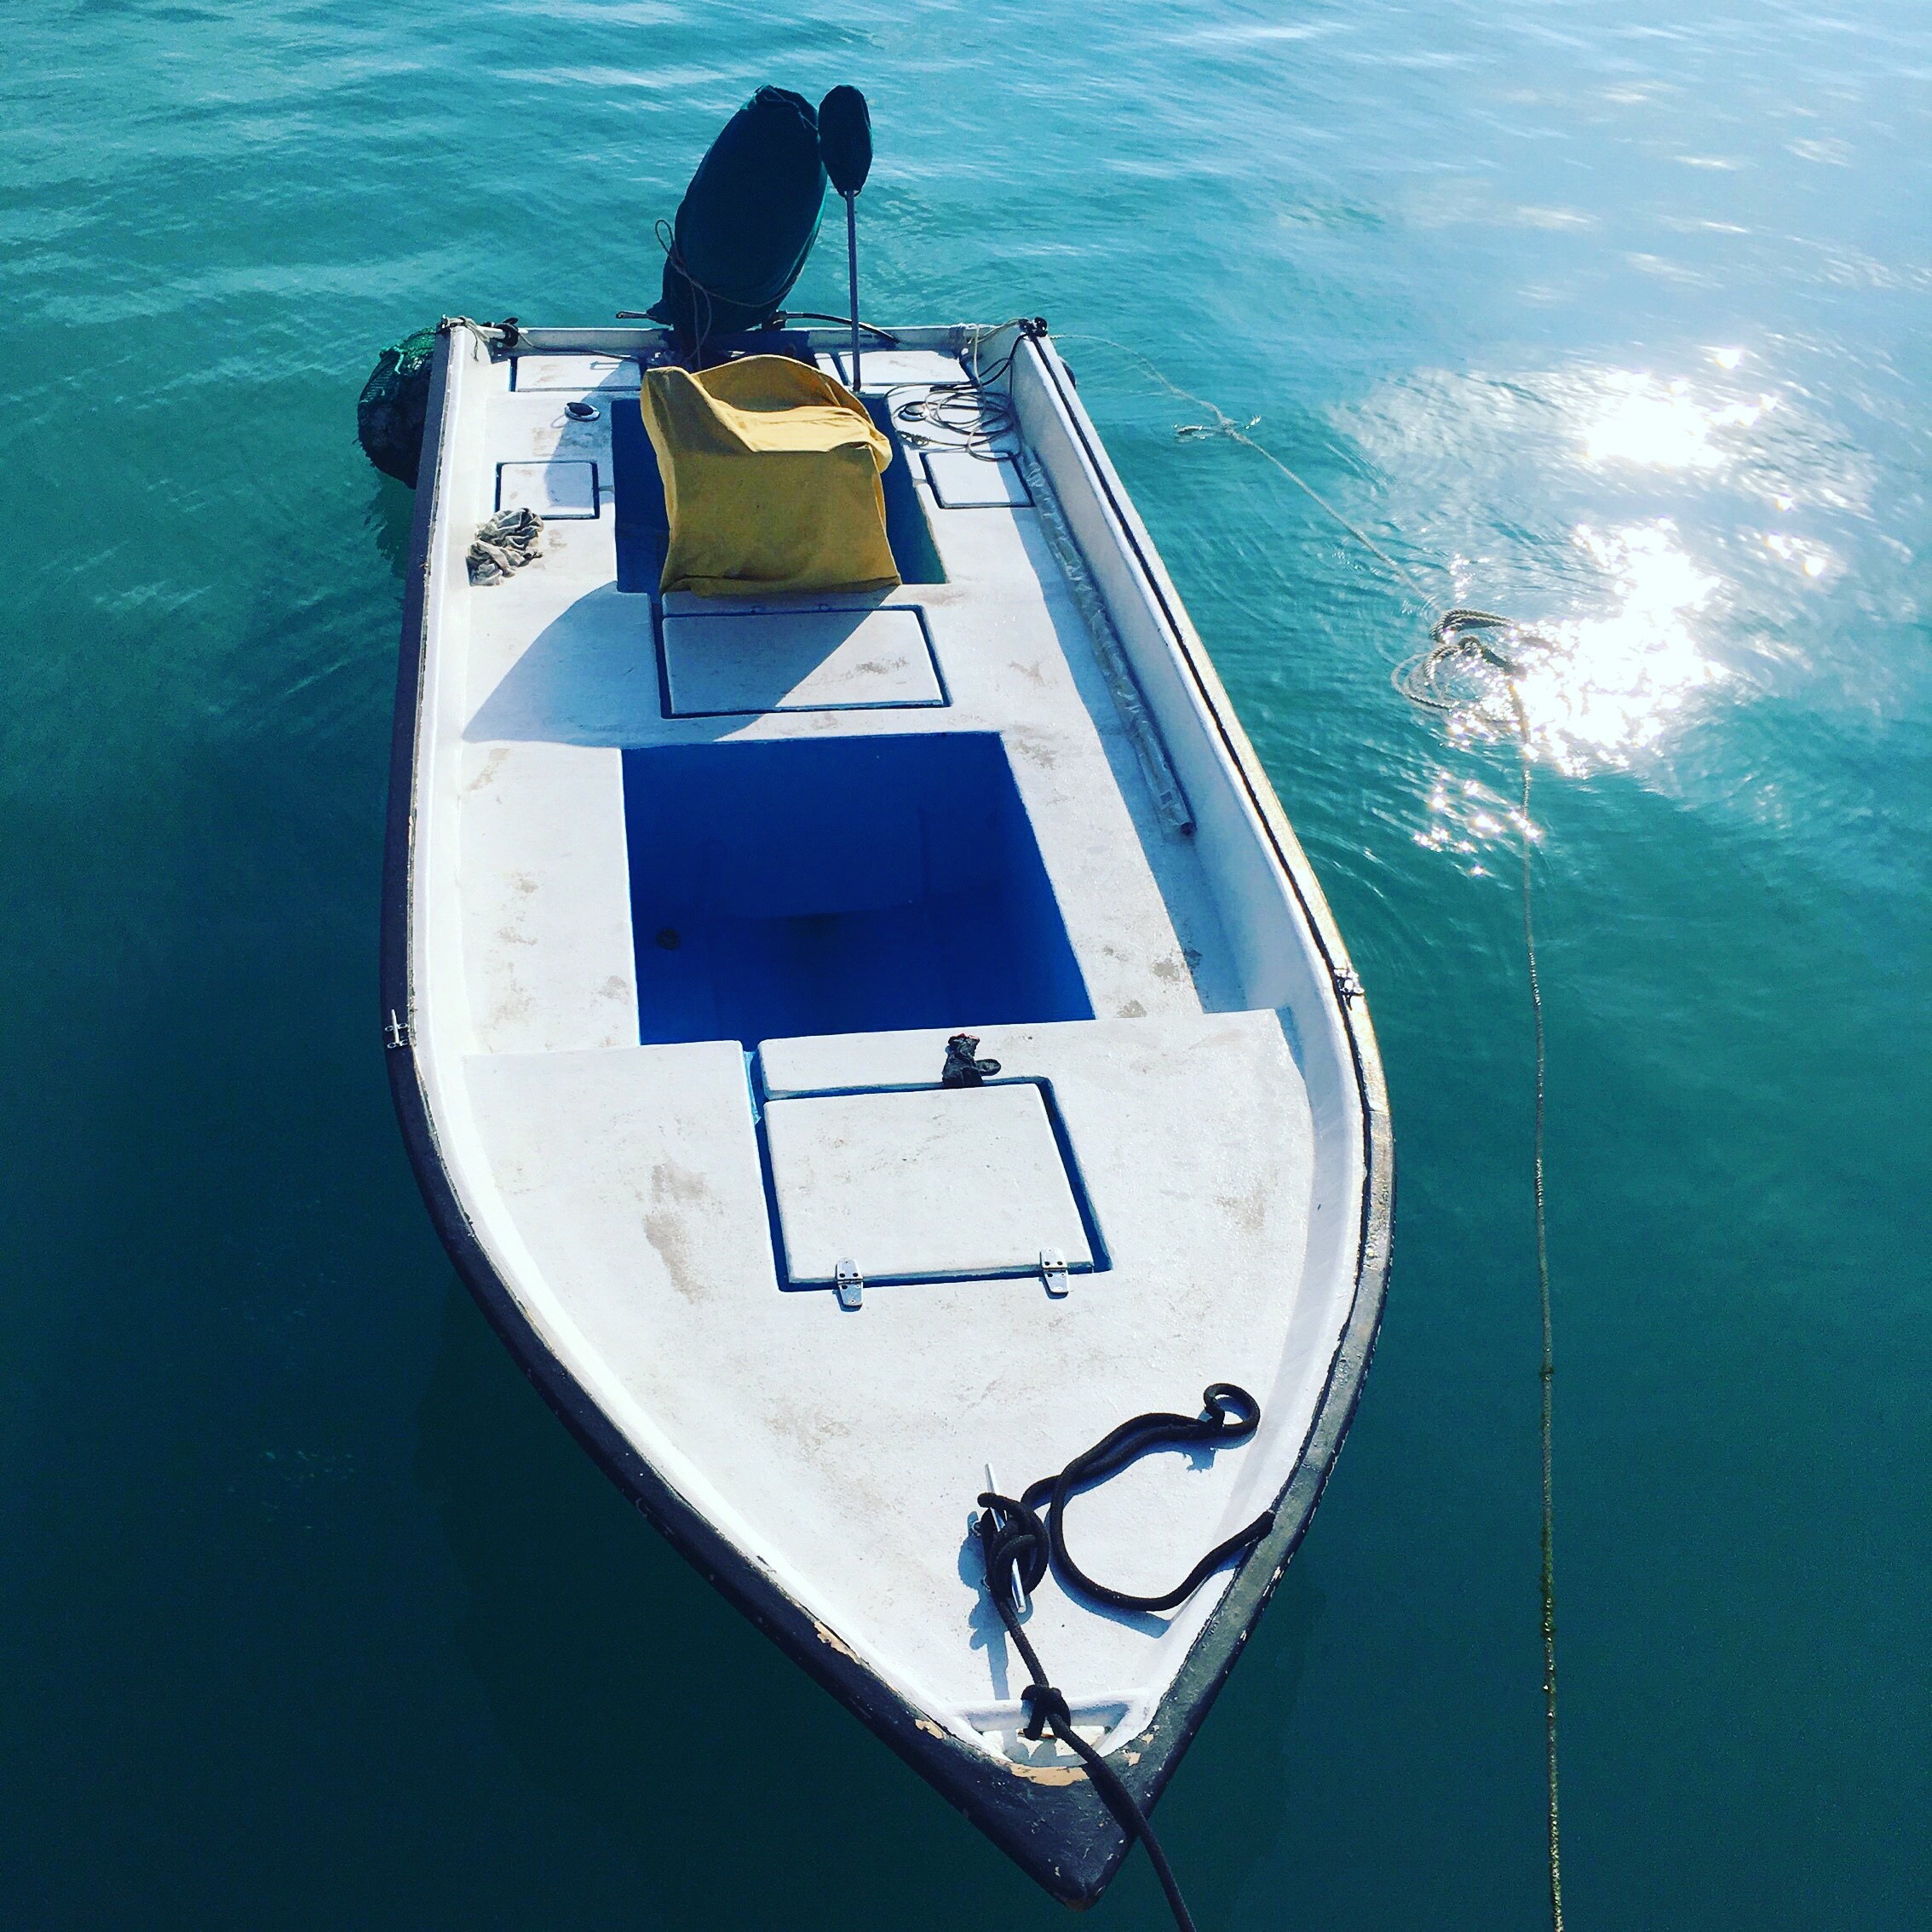
sea, ocean, boat, ship, vehicle, yacht, blue, sailboat, boating, sail, watercraft, passenger ship, dinghy, watercraft rowing